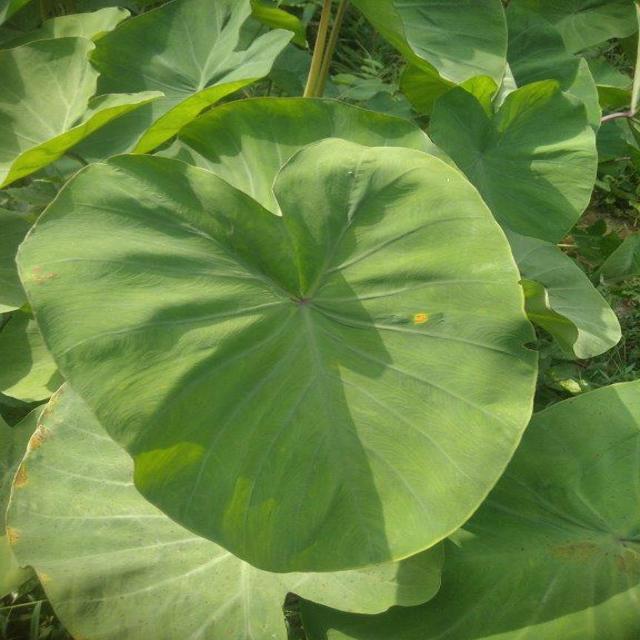
Label: Healthy